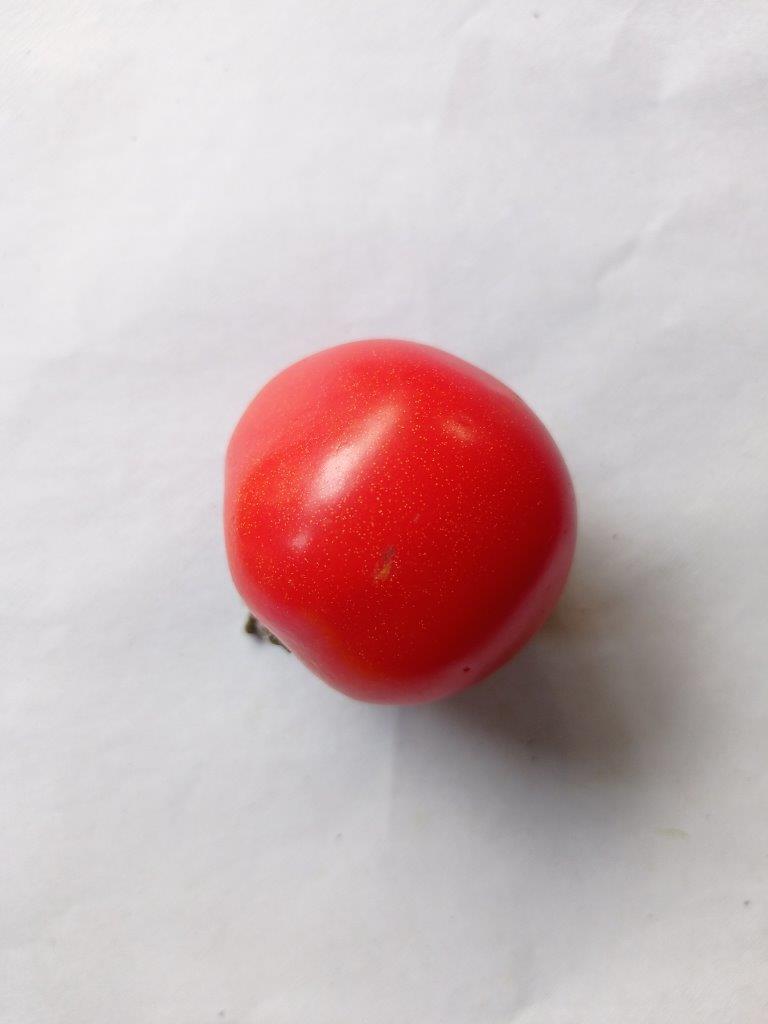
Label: Fresh